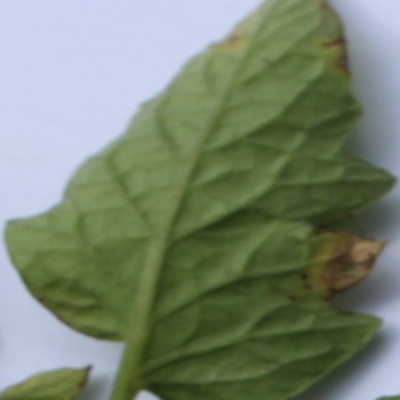
Crop: Tomato
Condition: leaf blight